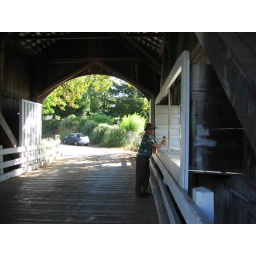
Tom in Horse Creek covered bridge with our convertible PT cruiser in teh background